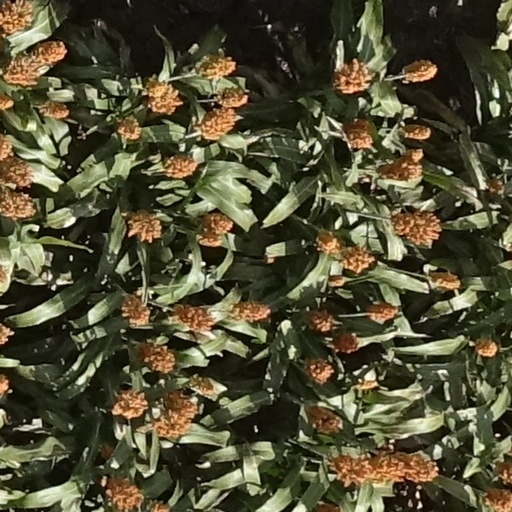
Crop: sorghum